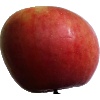
Label: apple_crimson_snow